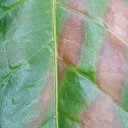
Label: Phoma